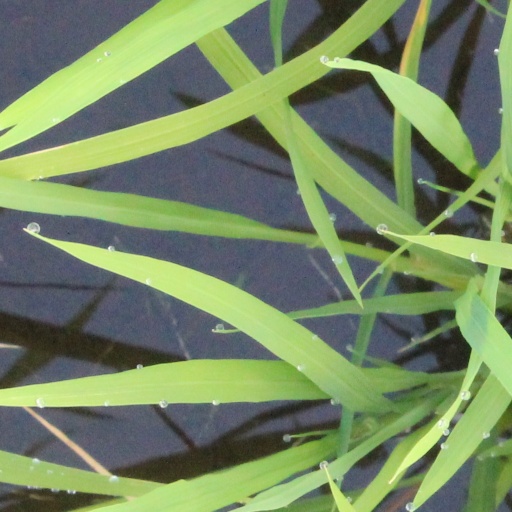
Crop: rice